Coronation of Charles III and Camilla

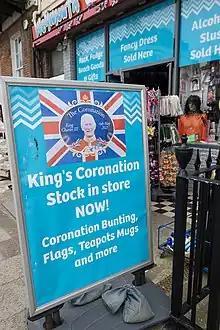
Signage for a store advertising the sale of coronation memorabilia in Weymouth

The government of the United Kingdom issued coronation medals to 400,000 individuals, including those involved in supporting the coronation, front line emergency and prison services workers, and members of the British Armed Forces. The medals are made of nickel silver and plated in nickel and feature an effigy of the King and Queen, on a red, white and blue ribbon.